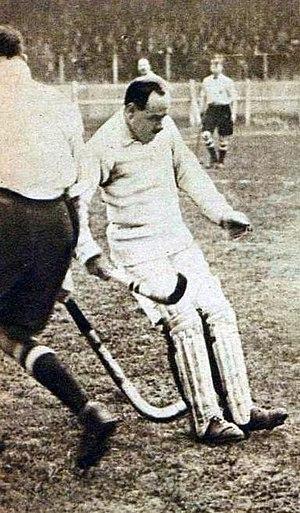
Le gardien de hockey sur gazon français Robert Salarnier (vers 1923).
Robert Félix Salarnier, né le 20 juillet 1890 à Saint-Mandé, et mort le 10 avril 1967 à Nice, était un joueur français de hockey sur gazon, ayant évolué au poste de gardien de but avant et après la Première Guerre mondiale.